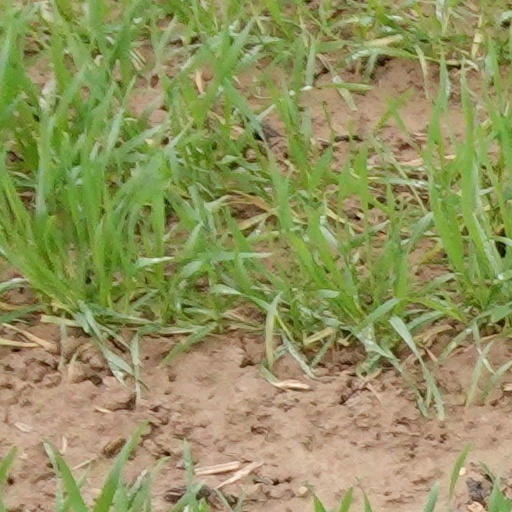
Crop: wheat